De sjove år

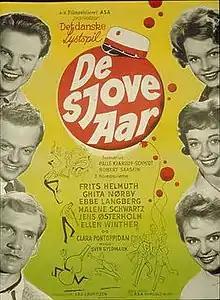
Theatrical poster by Aage Lundvald

De sjove år is a Danish 1959 comedy film directed by Palle Kjærulff-Schmidt and starring Frits Helmuth, Ghita Nørby, Ebbe Langberg, Malene Schwartz.